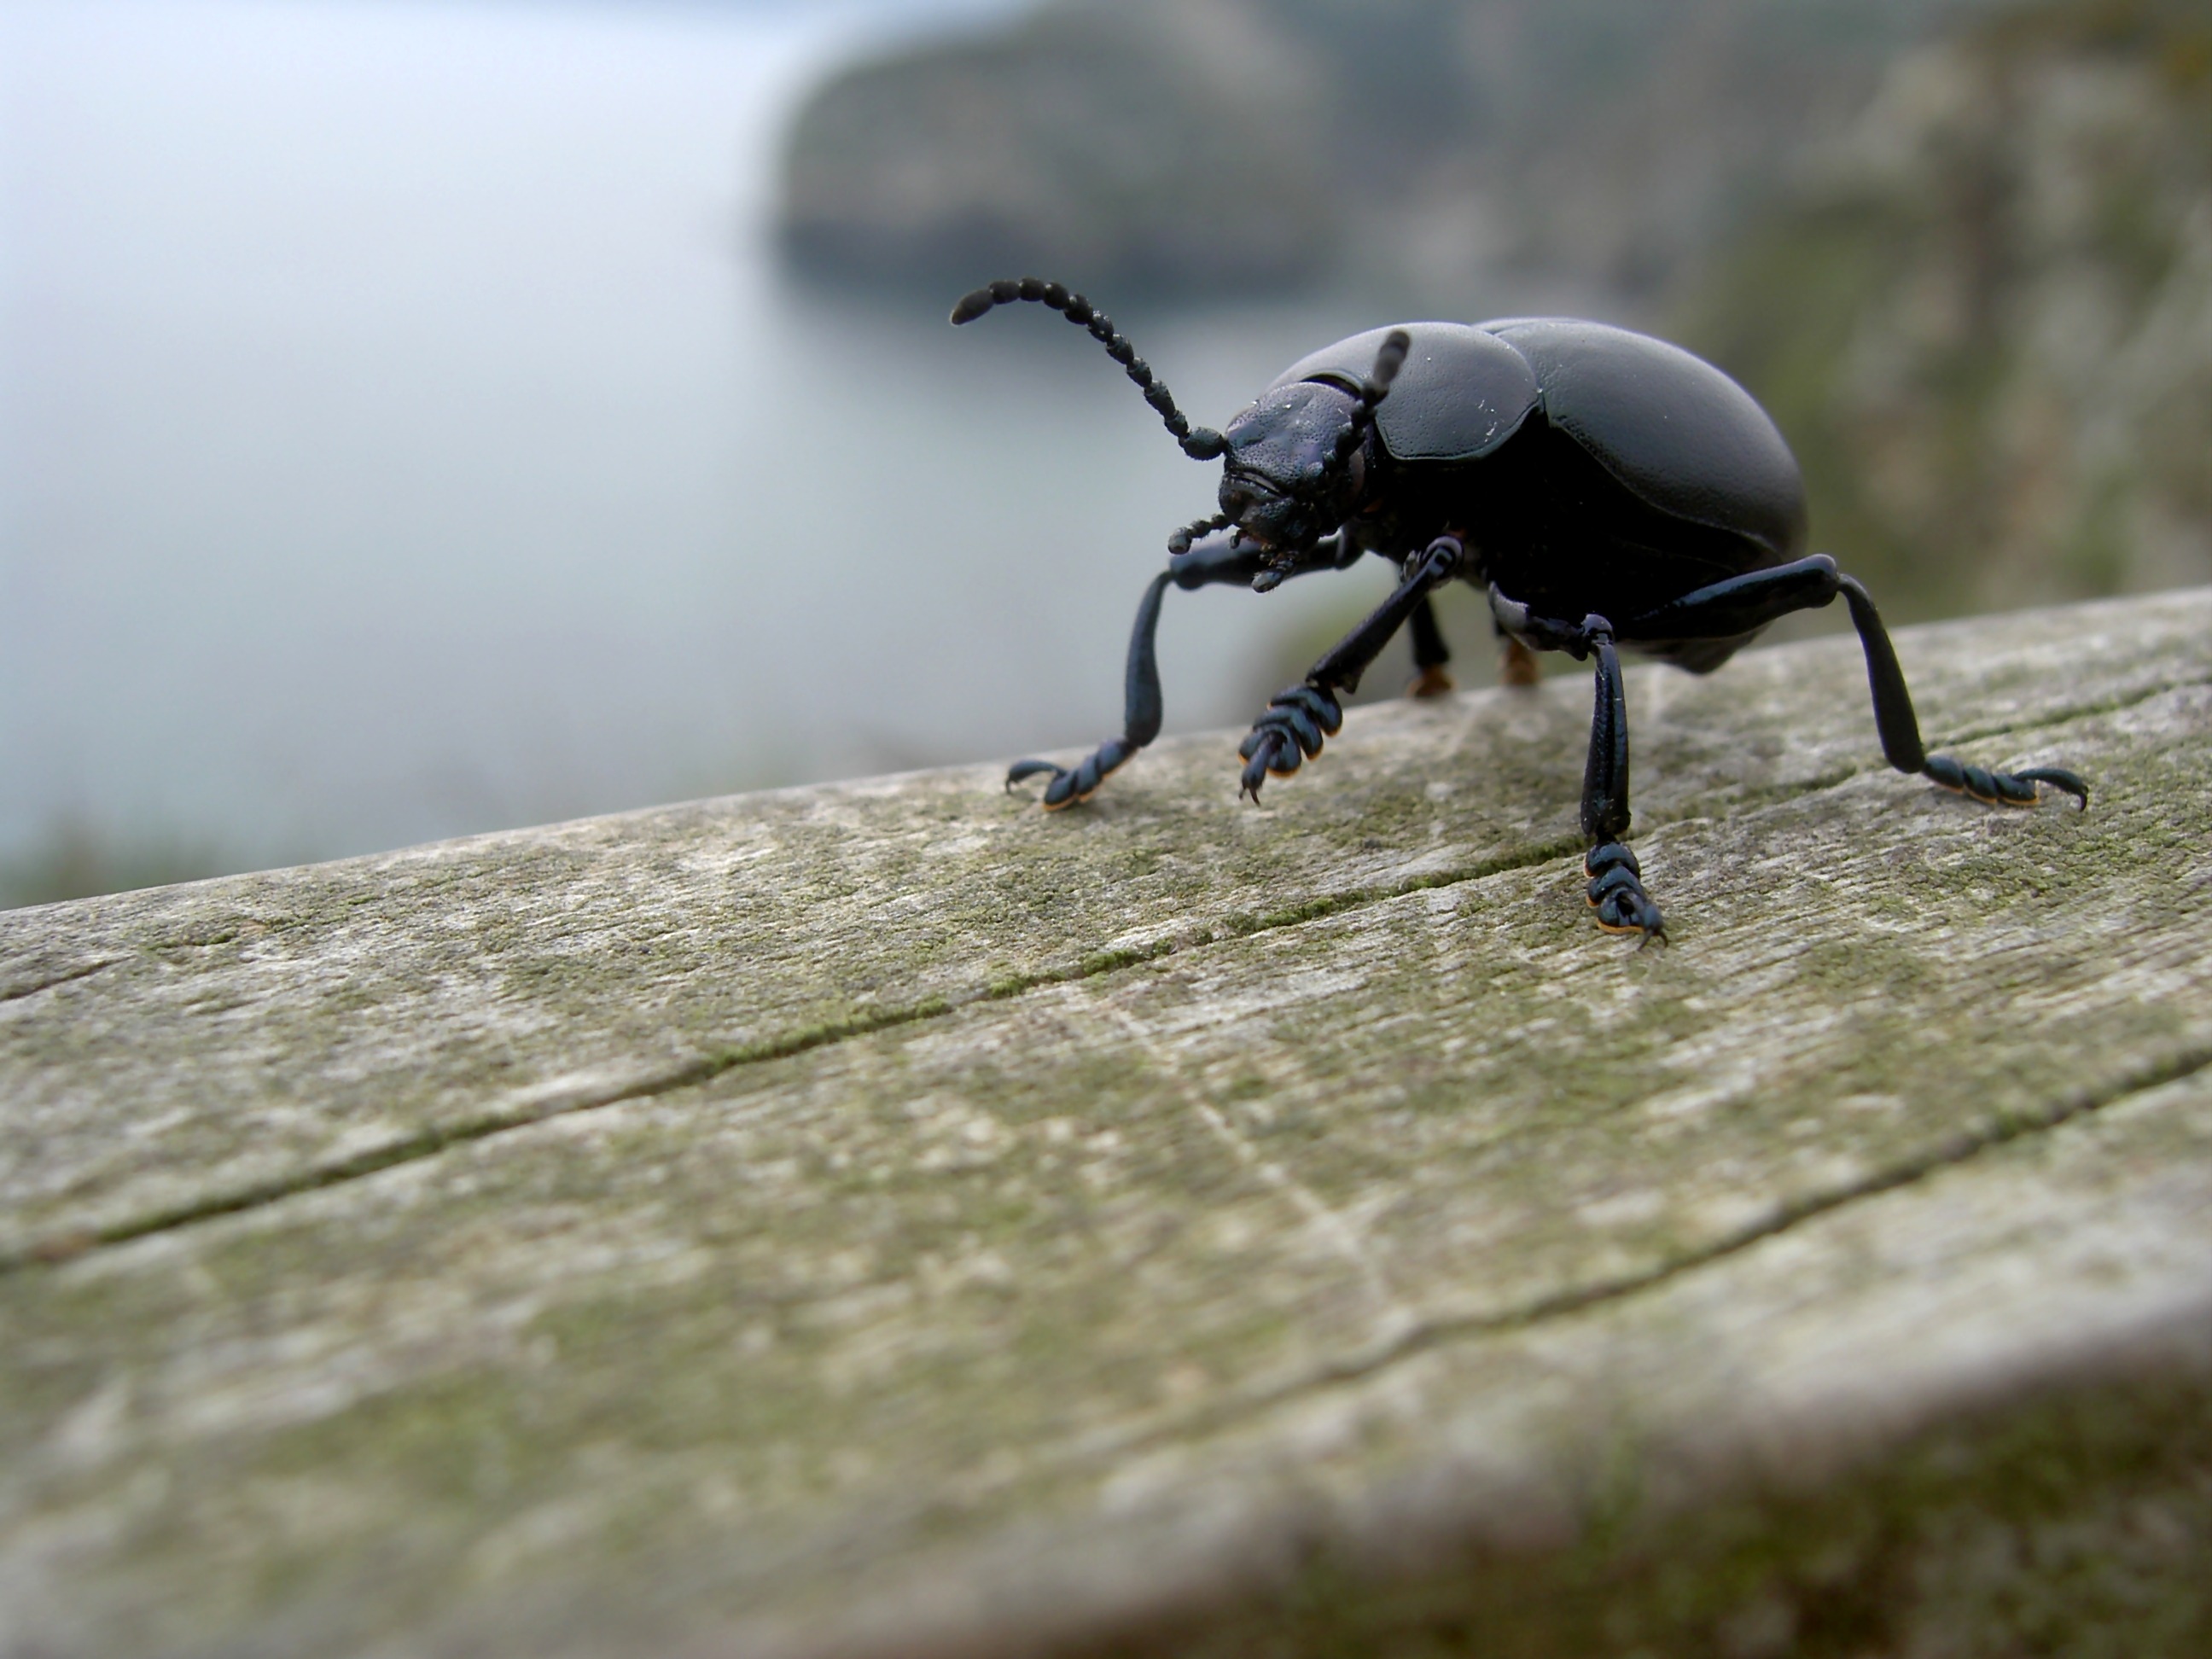
nature, photography, animal, fly, wildlife, insect, bug, fauna, invertebrate, close up, creature, pest, beetle, macro photography, arthropod, scarabs, bloody nosed beetle, timarcha tenebricosa, blood spewer, blood spewing beetle